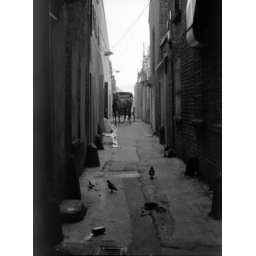
Rasterbean Photowalk around Dublin. It was Beanser that spotted this poor ole horse down the back of an alley.